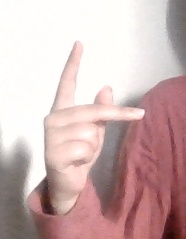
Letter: dha